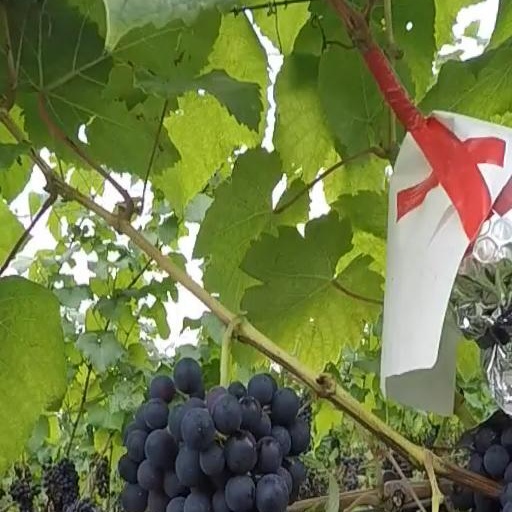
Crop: grape